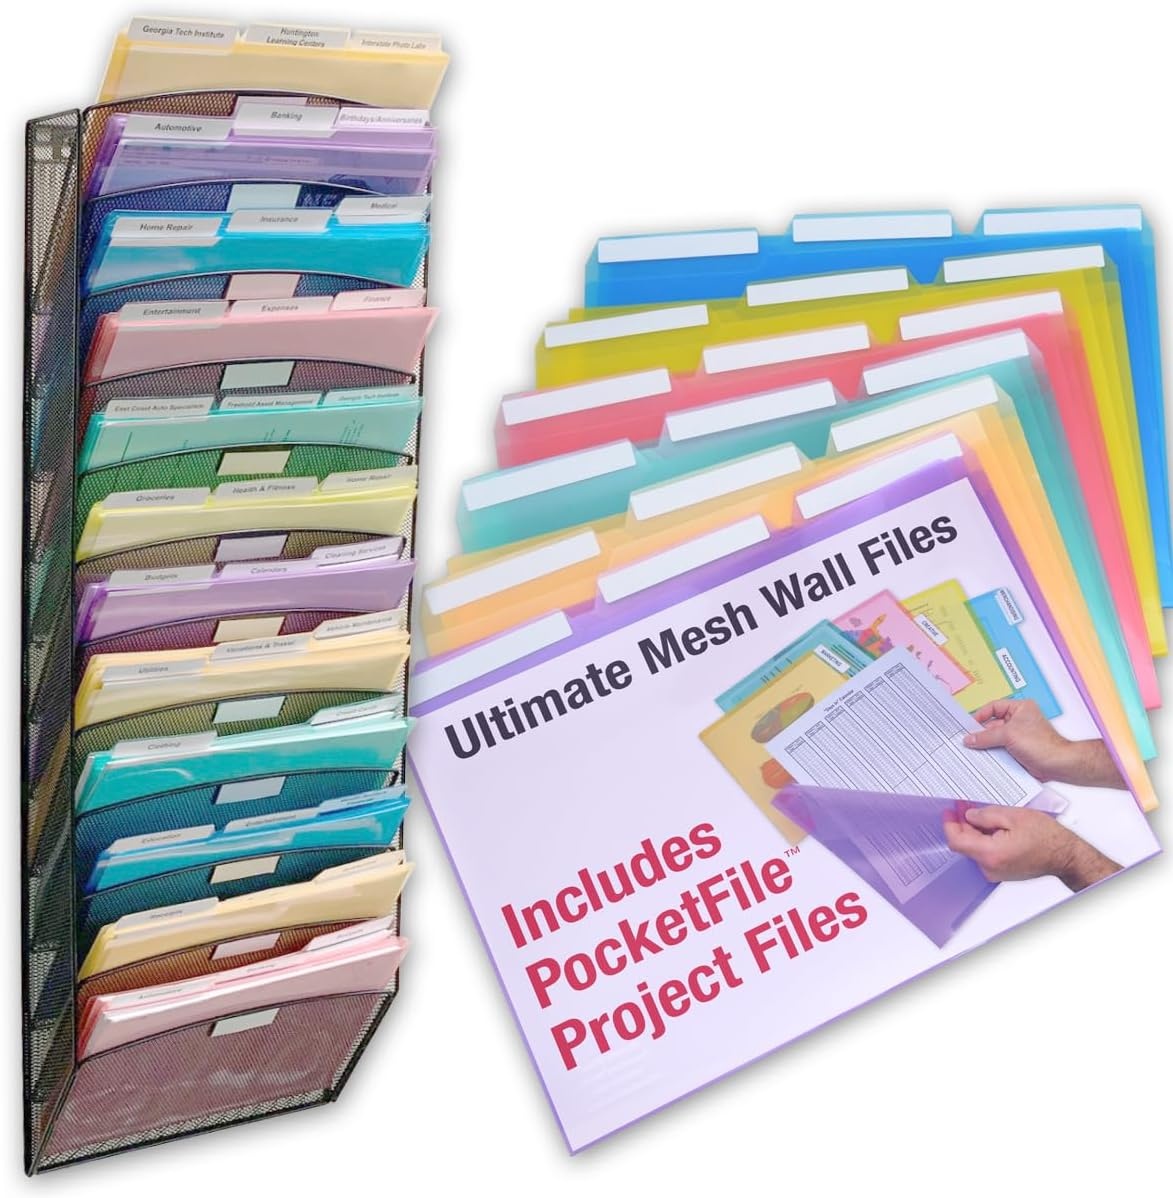
Ultimate Office Mesh Wall File Organizer, 12 Tier Vertical Mount Hanging File Sorter. Multipurpose Display Rack Includes 18, 3rd Cut PocketFile Clear Document Folder Project Pockets (Black)
Overview Color : Black Material : Steel Product Dimensions : 36"L x 4"W x 12.25"H Item Weight : 4.08 Kilograms Brand : Ultimate Office About this item PUT YOUR WALLS TO WORK - Transform unused wall space into a vertical file organizer. 12 compartment high-capacity file organizer puts your most important files in clear view and at your fingertips. Ultimate Office Mesh Wall File also holds Binders, Work Orders, Notebooks, and more! Overall unit measures 12 1/2"w x 36"h x 4"d. CASCADING POCKET DESIGN SAVES SPACE - Overlapping 12 pocket design maximizes space by holding 200% more material than conventional single pocket wall mount models, making it ideal for small spaces. Each pocket measures 12 1/2"w x 1 1/4"d. LIFETIME WARRANTY - All-steel welded construction with durable powder-coated finish. Rugged dividers feature heavy wire mesh with 5/32” piping for extra rigidity. SHIPS FULLY ASSEMBLED and mounts in minutes with included wall mount hardware. Partition mount hangers can be purchased separately. Partition mount hangers can be purchased separately. NEVER BUY MANILA FILE FOLDERS AGAIN – Mesh Wall File comes complete with 18, 3rd-cut heavy-duty, translucent PocketFiles in six assorted colors - a $13.32 value. ORGANIZE and PROTECT YOUR DOCUMENTS - PocketFiles are sealed on two sides so contents will not slip out and remain safe from spills and debris. White adhesive labels allow quick file identification. Additional PocketFiles can be purchase separately if needed, search Amazon # B07NP1NJWR
Brand: UltimateOffice
Category: Office Supplies > Filing & Organization > Desk Organizers > File Sorters